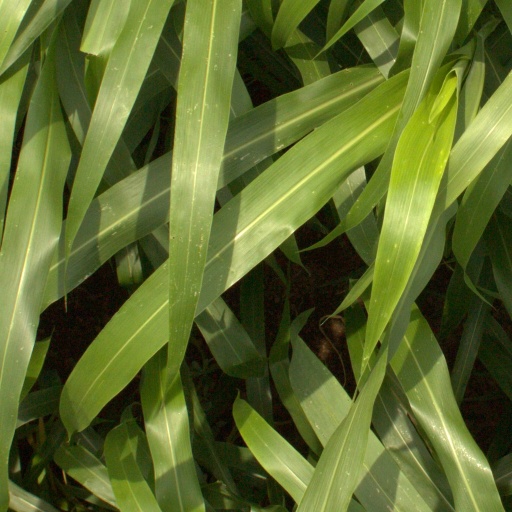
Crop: sorghum